Amanitenmemide

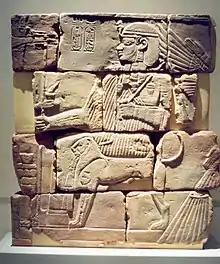
The relief of the chapel in Berlin

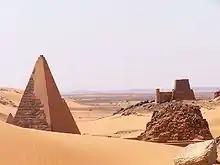
The pyramid of Amanitenmemide (on the right in the distance)

Amanitenmemide was a Nubian king whose throne name was Nebmaatre. His name is written in Meroitic, while his throne name is written in classical Egyptian hieroglyphs.